Aircraft camouflage

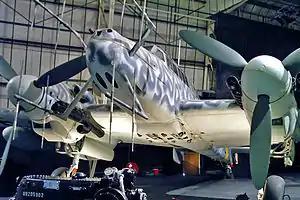
Countershaded Messerschmitt Bf 110G night fighter, with pale underside to match skyglow

During the Munich Crisis of 1938, the Royal Air Force implemented plans to camouflage its aircraft in its disruptively patterned "Temperate Land Scheme" of "Dark Earth" and "Dark Green" above and "Sky" (similar to a duck egg blue) below. This scheme was known colloquially as "Sand and Spinach" when the pattern was painted on at the factory, large rubber mats serving as guides. For many types of aircraft, particularly fighters, the rubber mats were reversed for even and odd serials, named A and B patterns. The undersides, and lower half of the fuselage, of night bombers were painted black.